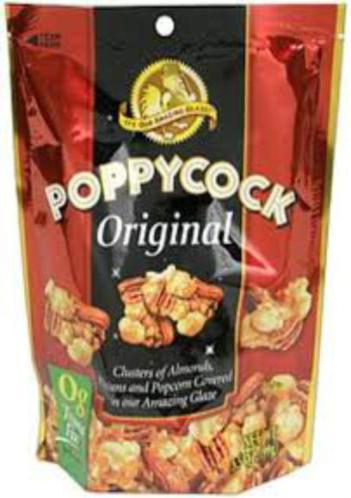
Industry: Food